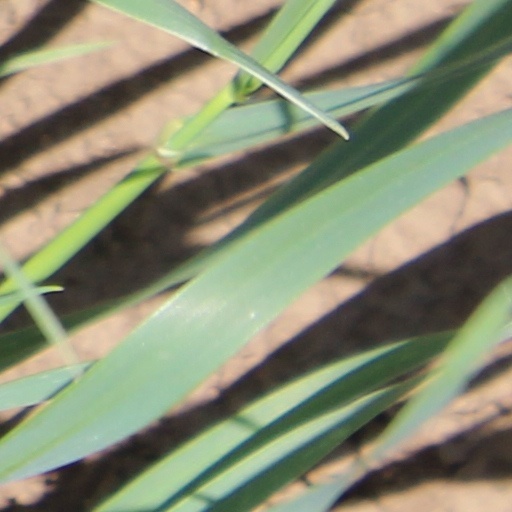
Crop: wheat